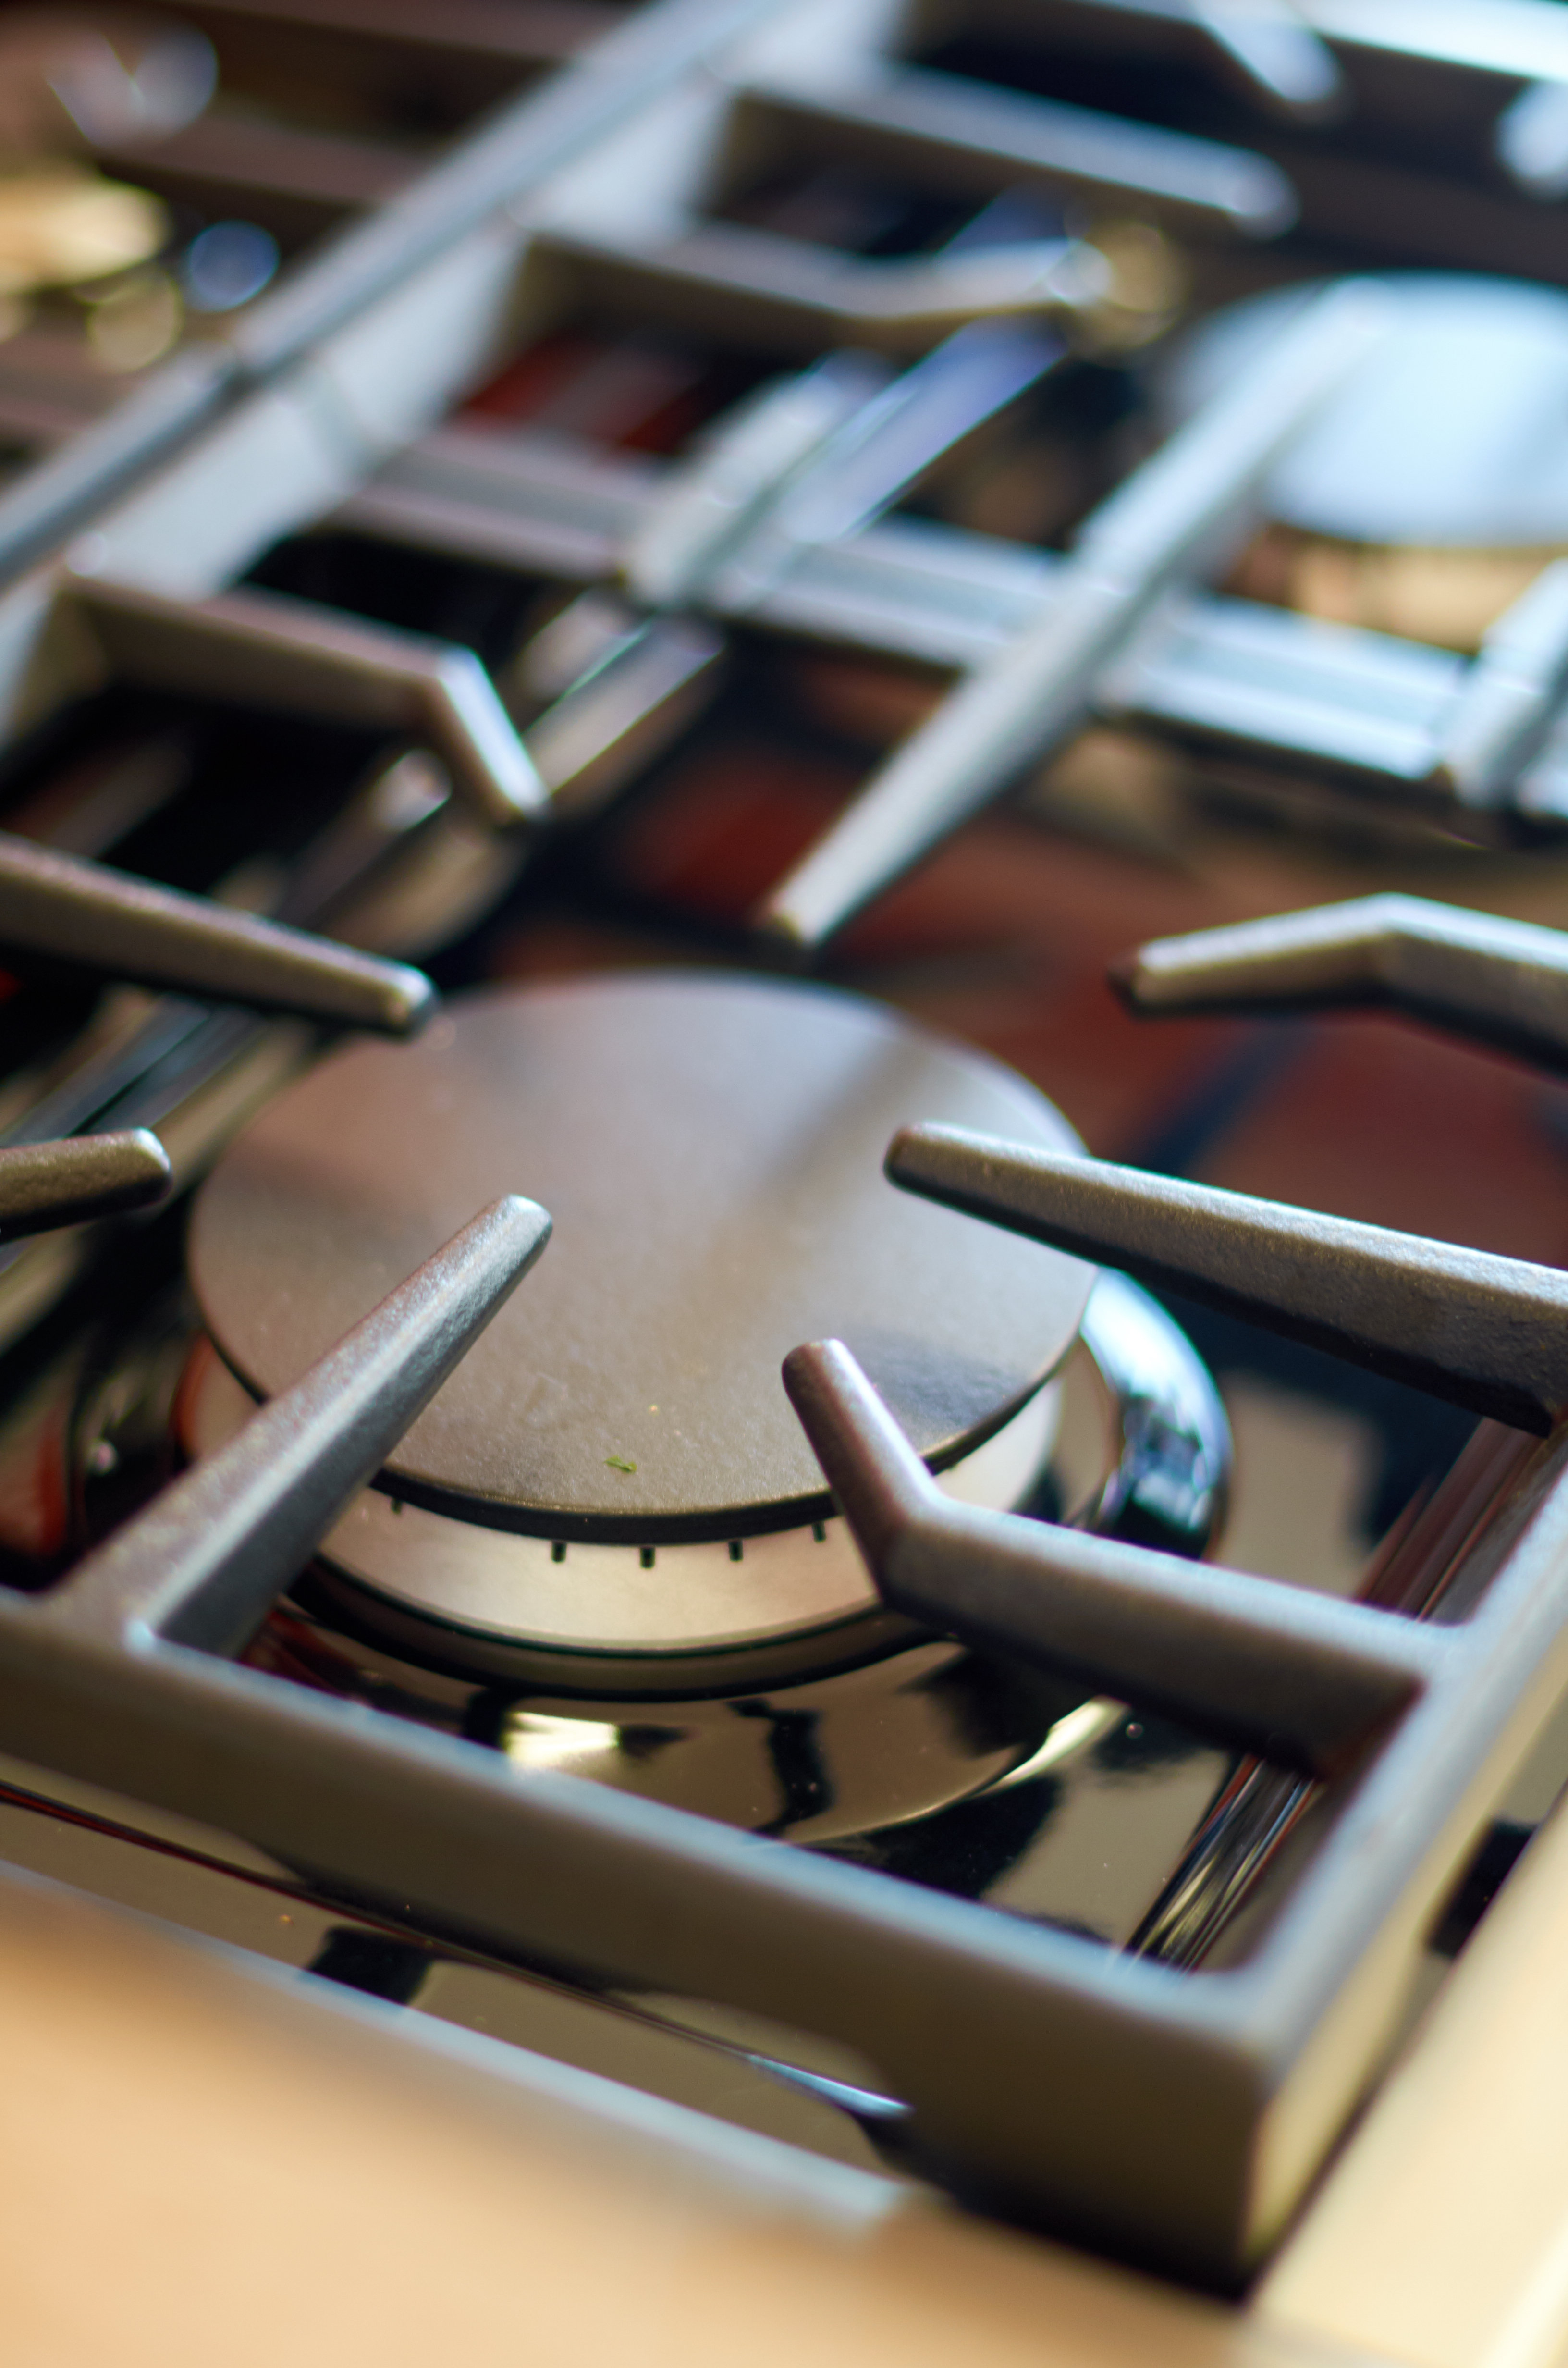
close up, font, metal, gas